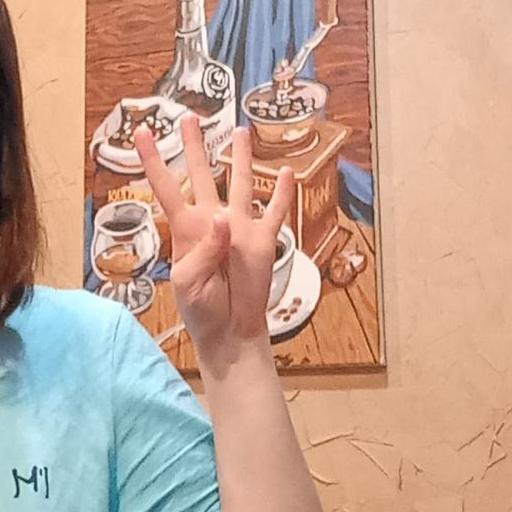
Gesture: four